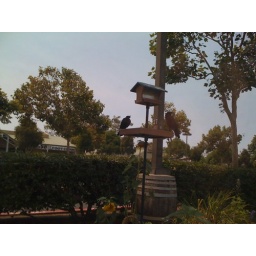
Two giant black crows / Took over the bird feeder / In the parking lot